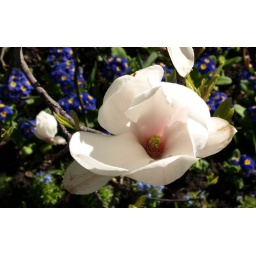
A pink flower in Lancaster